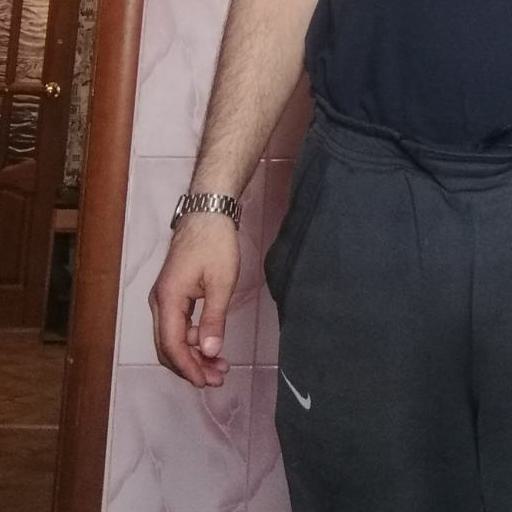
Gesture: no_gesture